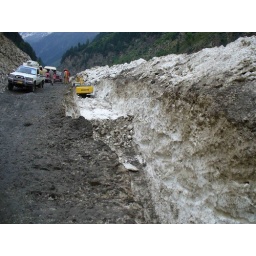
This &amp;quot;glaciar&amp;quot; took over the road and now they were digging the ice to clear the passage